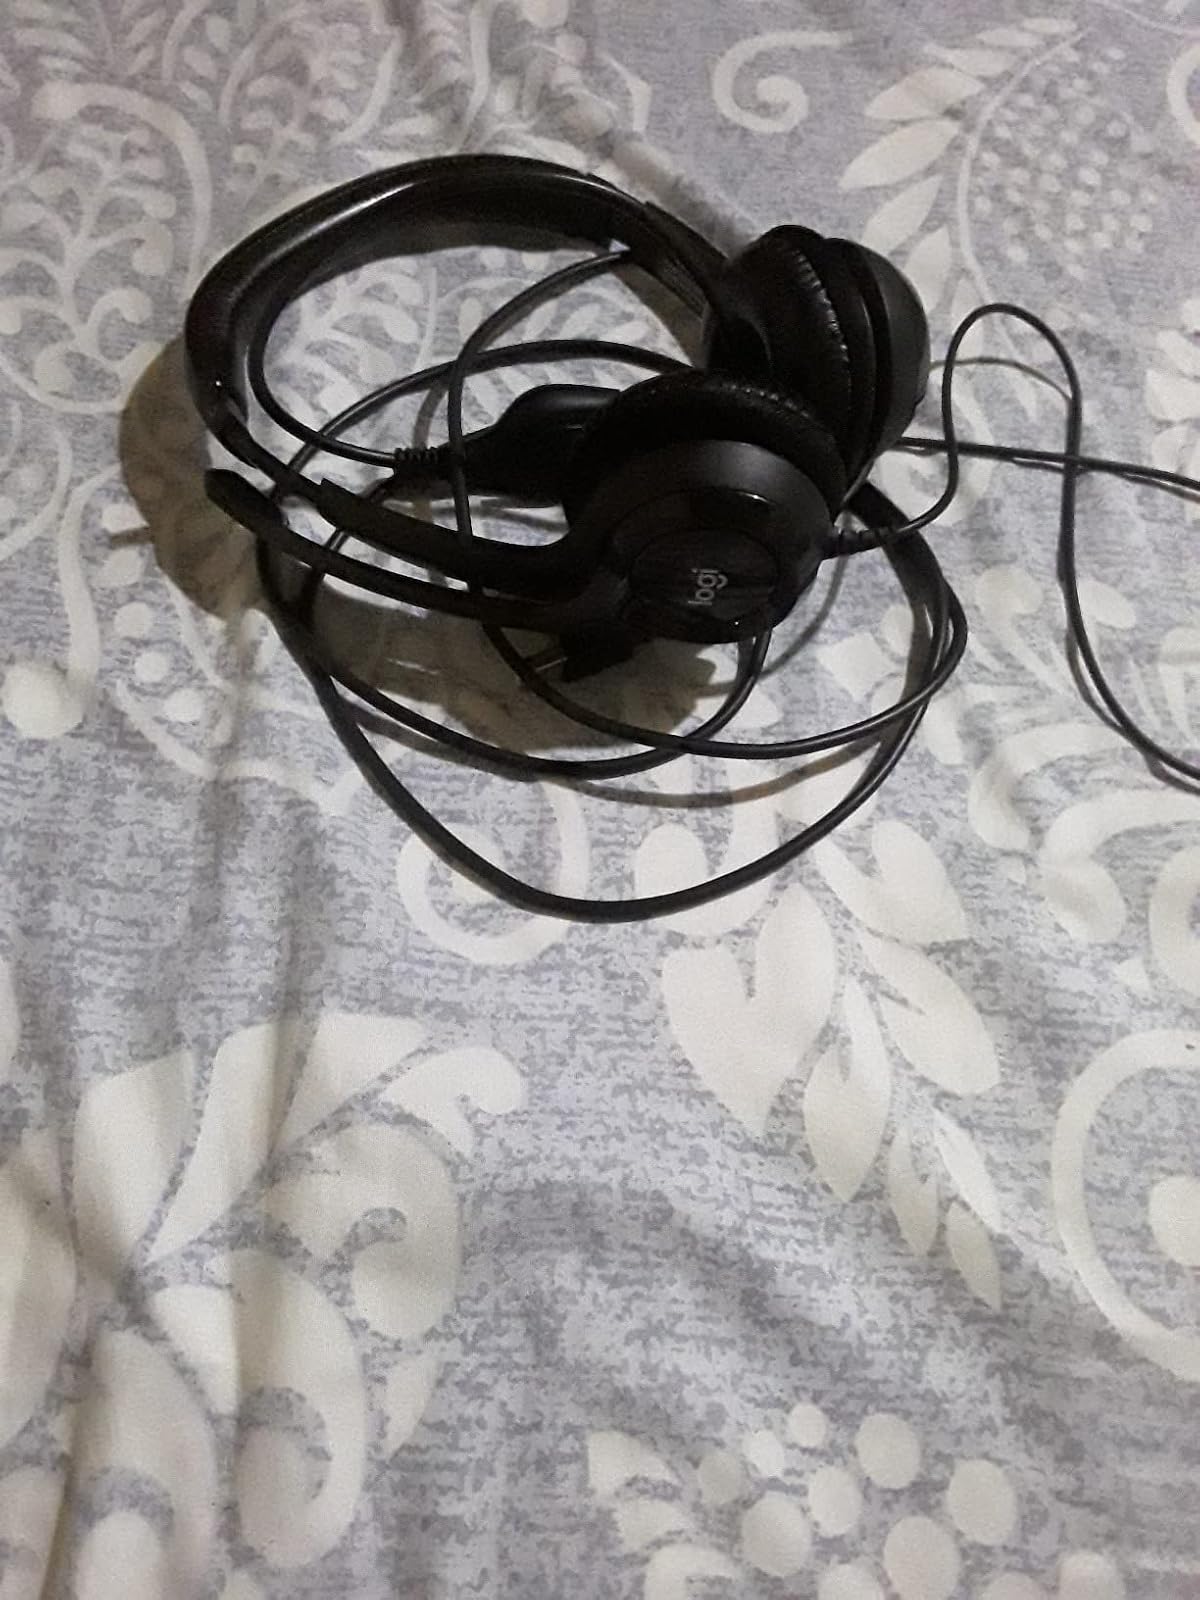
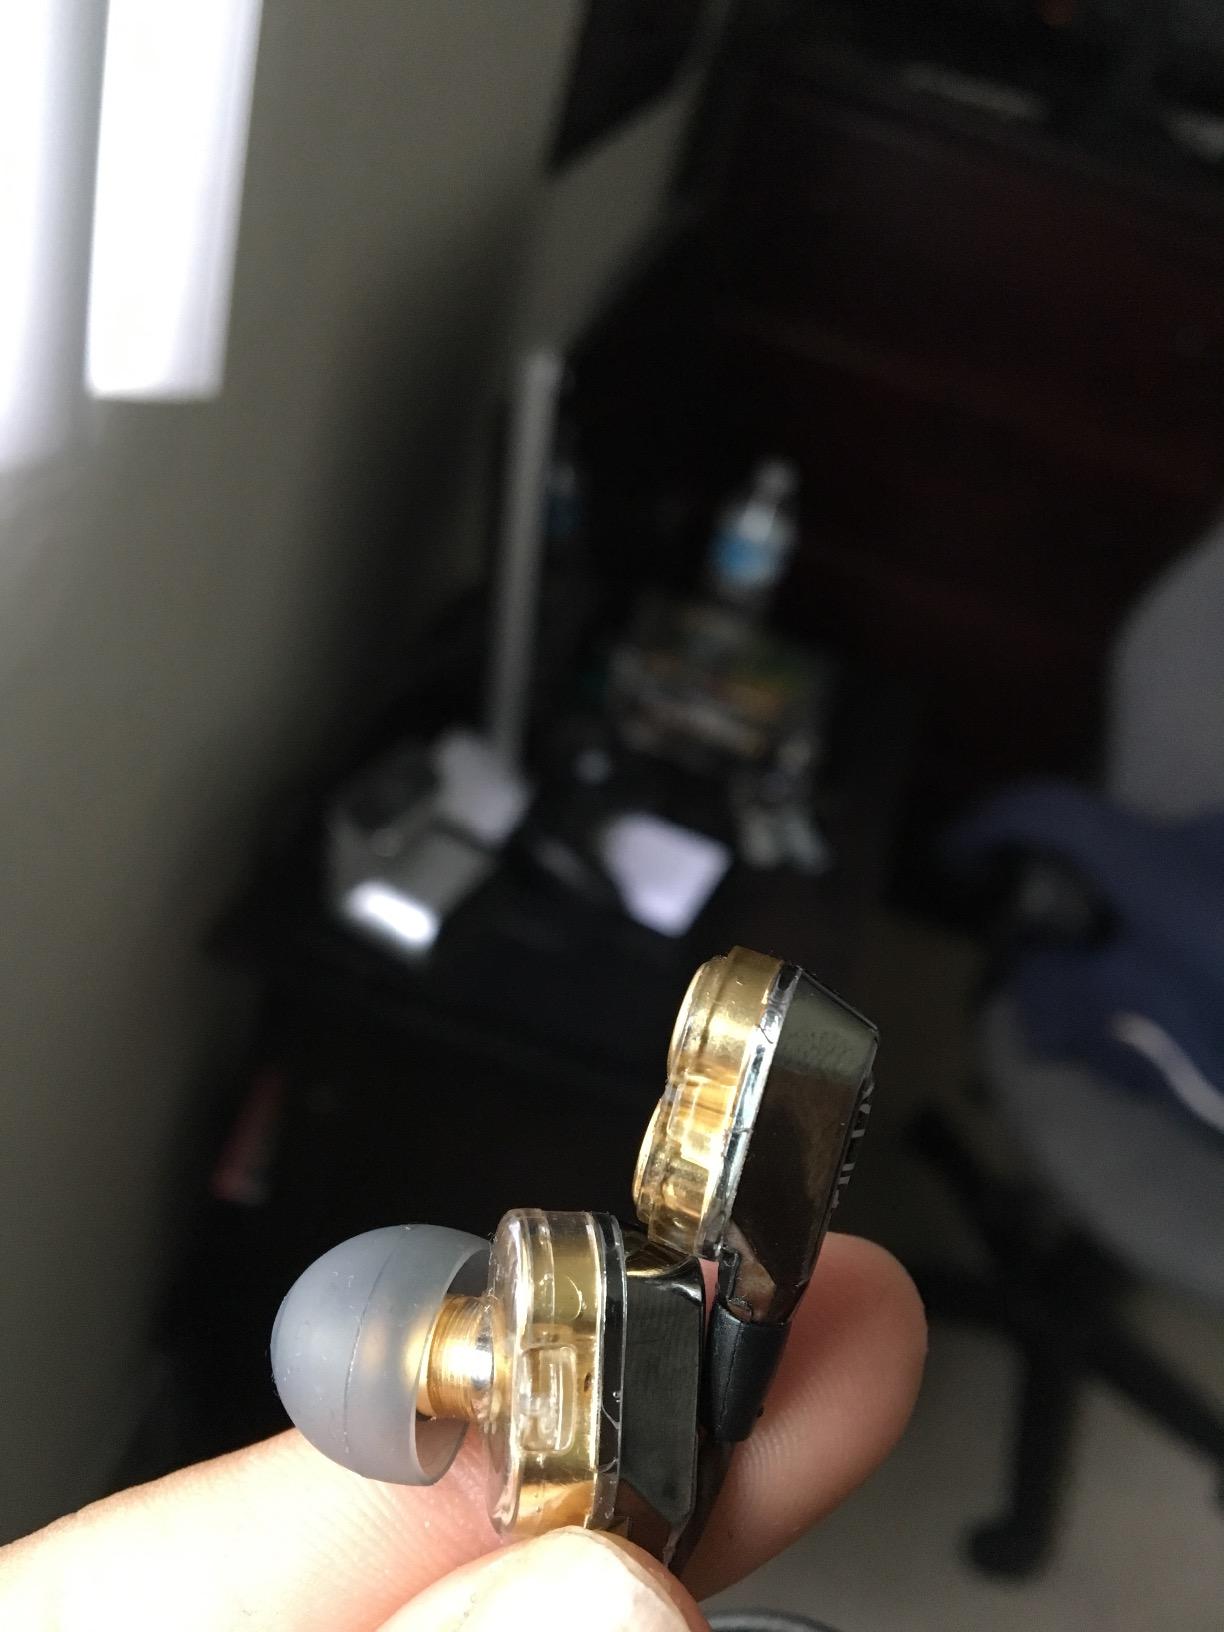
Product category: headphones
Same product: no